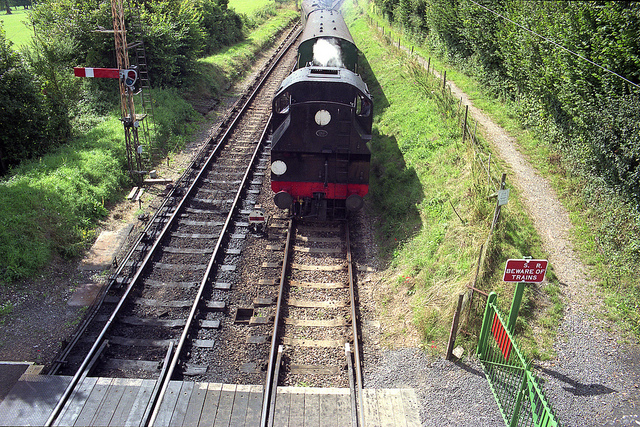
An aerial photo of train tracks with a train on one of them.

A train is traveling past a grassy area with a foot path.

The aerial view of a train heading down the track.

A steam train approaching an intersection in daylight.

The train has just passed the crosswalk, and gates are closed to prevent pedestrian and vehicular traffic on the tracks at this time.